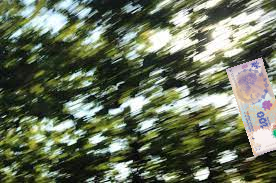
Denominación: 100